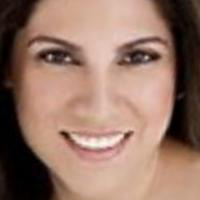
Age group: age 21-30